RMS Olympic

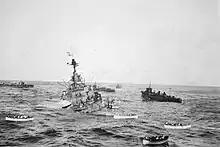
The crew of the battleship take to lifeboats; amateur photograph taken by Mabel and Edith Smith, passengers on "Olympic"

The first few wartime voyages were packed with Americans trapped in Europe, eager to return home; the eastbound journeys carried few passengers. By mid-October, bookings had fallen sharply as the threat from German U-boats became increasingly serious, and White Star Line decided to withdraw "Olympic" from commercial service. On 21 October 1914, she left New York for Glasgow on her last commercial voyage of the war, though carrying only 153 passengers.